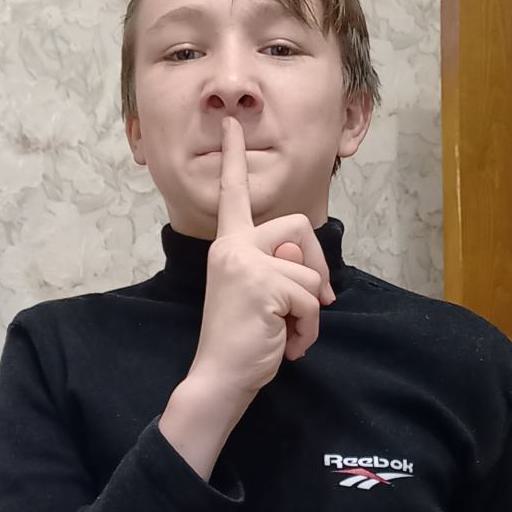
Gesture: mute